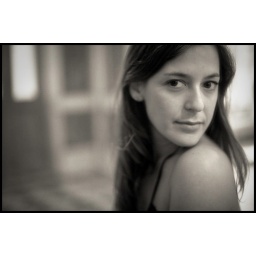
The girl in black & white